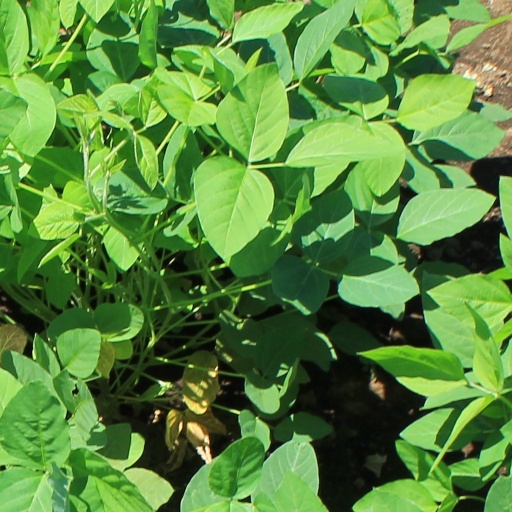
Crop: soybean